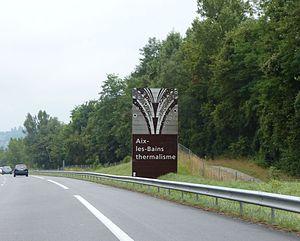
Panneau H13 Aix-les-Bains, autoroute A41, Grésy-sur-Aix, Savoie, France.
L'autoroute A41 relie Grenoble à Genève via Chambéry et Annecy. Elle est divisée en deux sections distinctes, nord et sud, séparées par la RN 201 et l'A43 au niveau de Chambéry.